Francisco Guerrero (character)

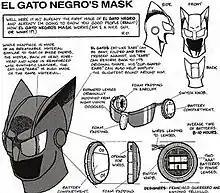
Detail of El Gato Negro's mask from "El Gato Negro" #1. Art by Richard Dominguez.

Francisco's suit design differs significantly from that of his grandfather's, which was more typical for the Lucha Libre traditions. His entire suit is made of a breatheable material described as "similar to biker's shorts", the nose and cat-like ears of his mask being reinforced with synthetic leather. The ears of the headpiece also serve to amplify the slightest sound and are able to retain their cup-shape despite being folded or bent. Inside each one of the ears is a battery compartment that powers the mask's lenses, modified from night vision goggles. The suit was designed by Francisco and his friend Antonio Trujillo.